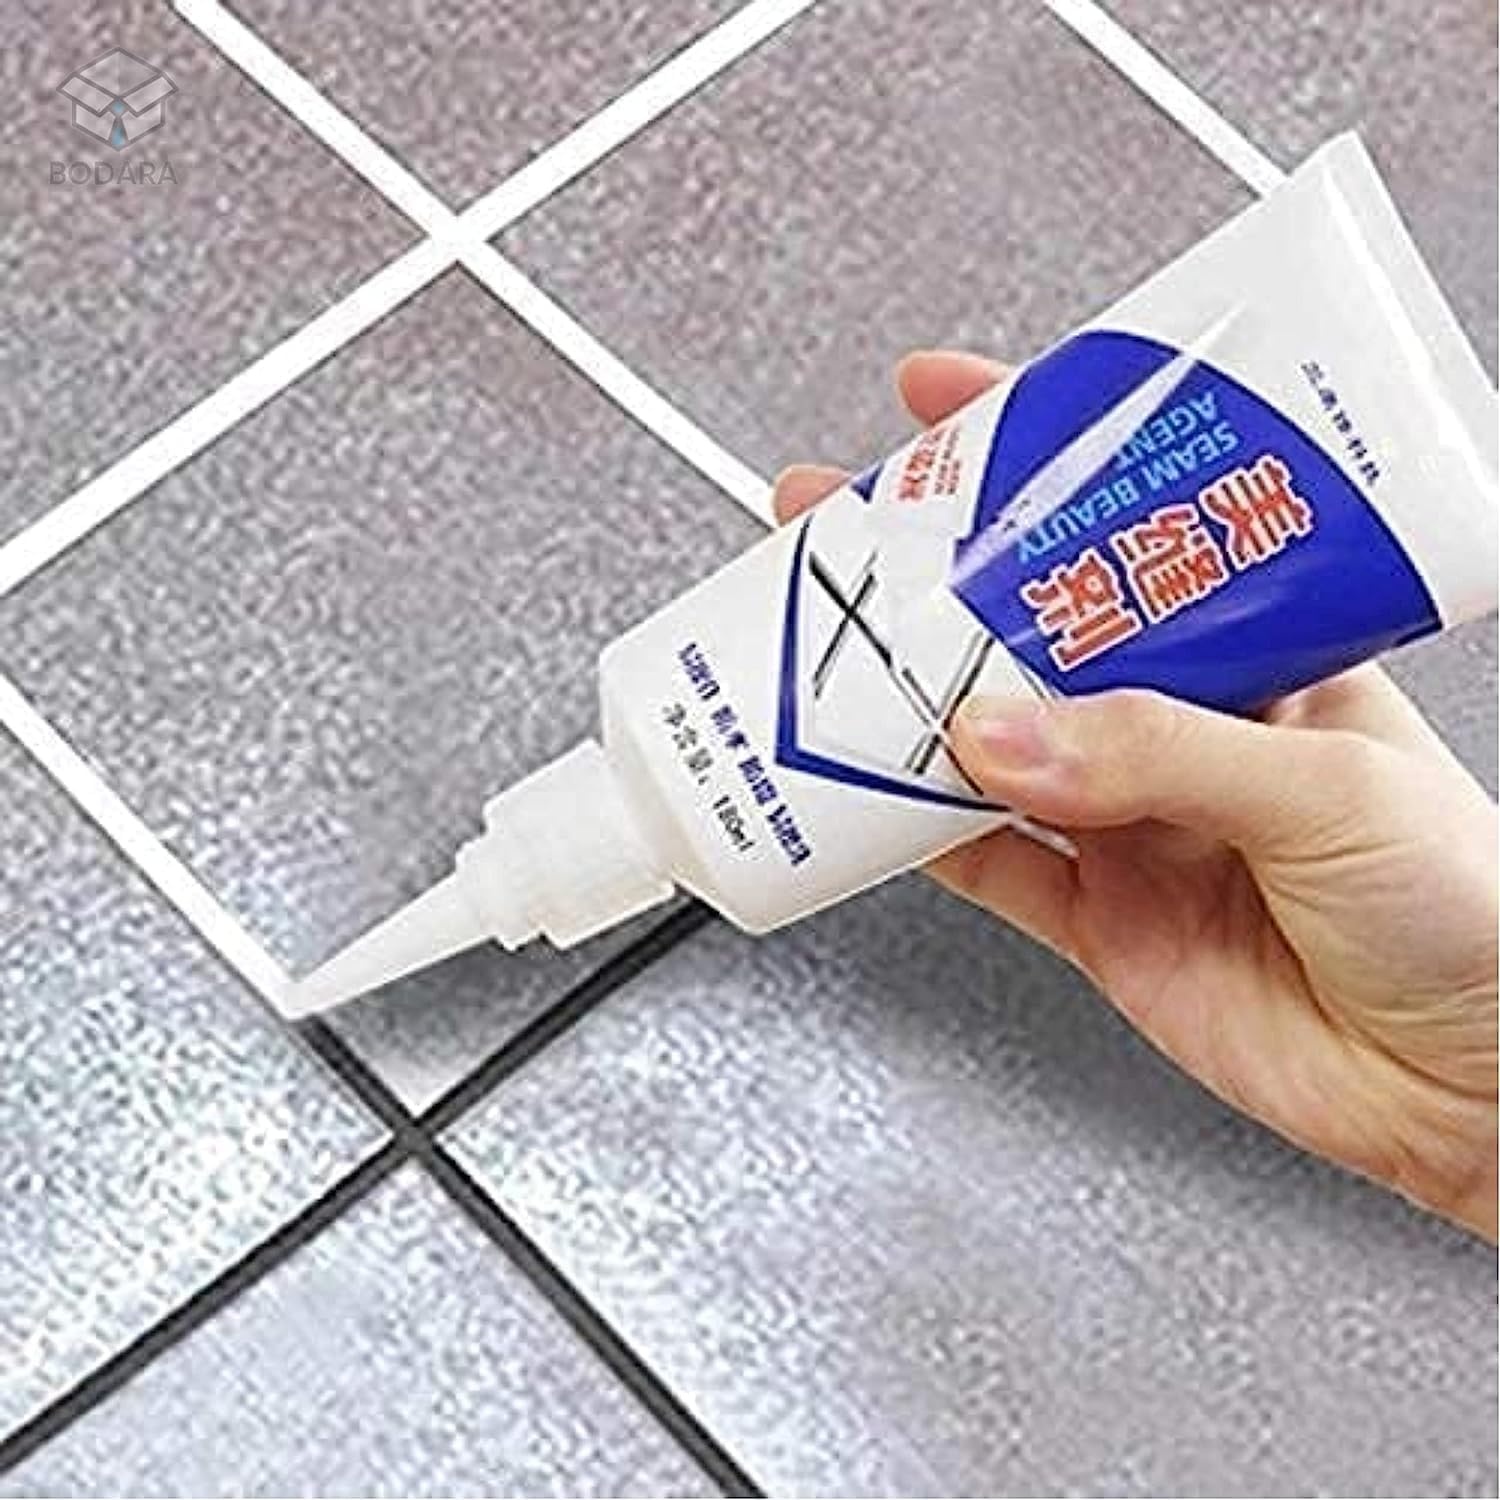
Unity Brand Tiles Gap Filler Waterproof, Gap Sealant, Grout, White Cement Paste Tube, Gap Filler for Walls and Joints, Waterproof Sealant, Tile Gap Filler Tube for Kitchen, Bathroom (180 ML.)
tiles gap filler waterproof gap filler for walls and joints tile gap filler waterproof white cement tube to fill tiles gap epoxy for tiles gap filler sealant and gap filler epoxy grout for bathroom tiles waterproof gap filler for tiles and walls grout filler crack filler waterproof grout pen for tiles water proof gap filler for tiles pidilite tiles gap filler waterproof tiles gap filler white cement 500gm waterproof gap filler for tiles tile grout filler waterproof tile gap filler tile gap filler waterproof sealant white cement tube bathroom tiles gap filler waterproof tiles filler gap waterproof gap filler for tiles waterproof tile filler waterproof tiles gap filler waterproof paste DURABLE AND POWERFUL ADHESION: Silicon sealant waterproof, Tile grout sealer helps you avoid repeated repairs because it won?t become brittle or cracked over time. PERFECT SEALANT: Tiles gap filler waterproof is handy tool for any home. Just shake and fill in the cracks for perfect sealing solutions. MULTIPURPOSE USE: white cement Tile grout sealing agent can be used in many ways. Use it to fix bathroom white cement tube, wash basin or any other gaps. Just shake and fill silicone sealant in gaps and bingo. WATERPROOF AND MOLDPROOF: Tiles grout sealant is waterproof and mold proof. Use it to seal cracks in washing area, kitchen top, floor tiles or any other part of your house. SUITABLE FOR: Tiles gap filler waterproof bathroom All kind of floor tiles, use it for bathtub tiles, washbasin, bathroom toilet tiles, balcony sink, porch tiles, corridor tiles and other cracks landscape › See more product details
Brand: AI VAHEE APPARELS
Category: Hardware > Building Consumables > Protective Coatings & Sealants